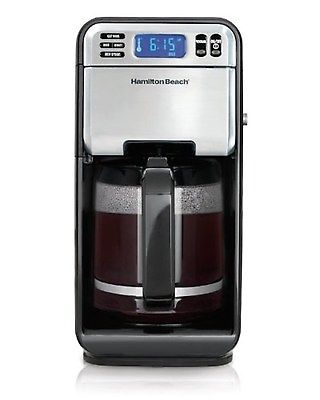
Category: coffee maker